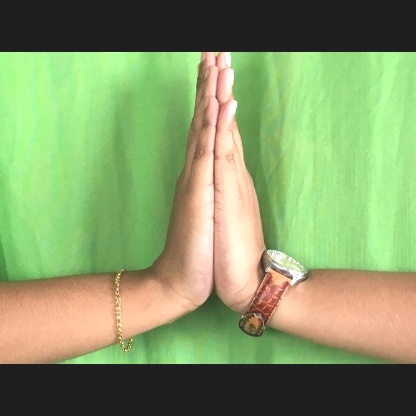
Mudra: Anjali